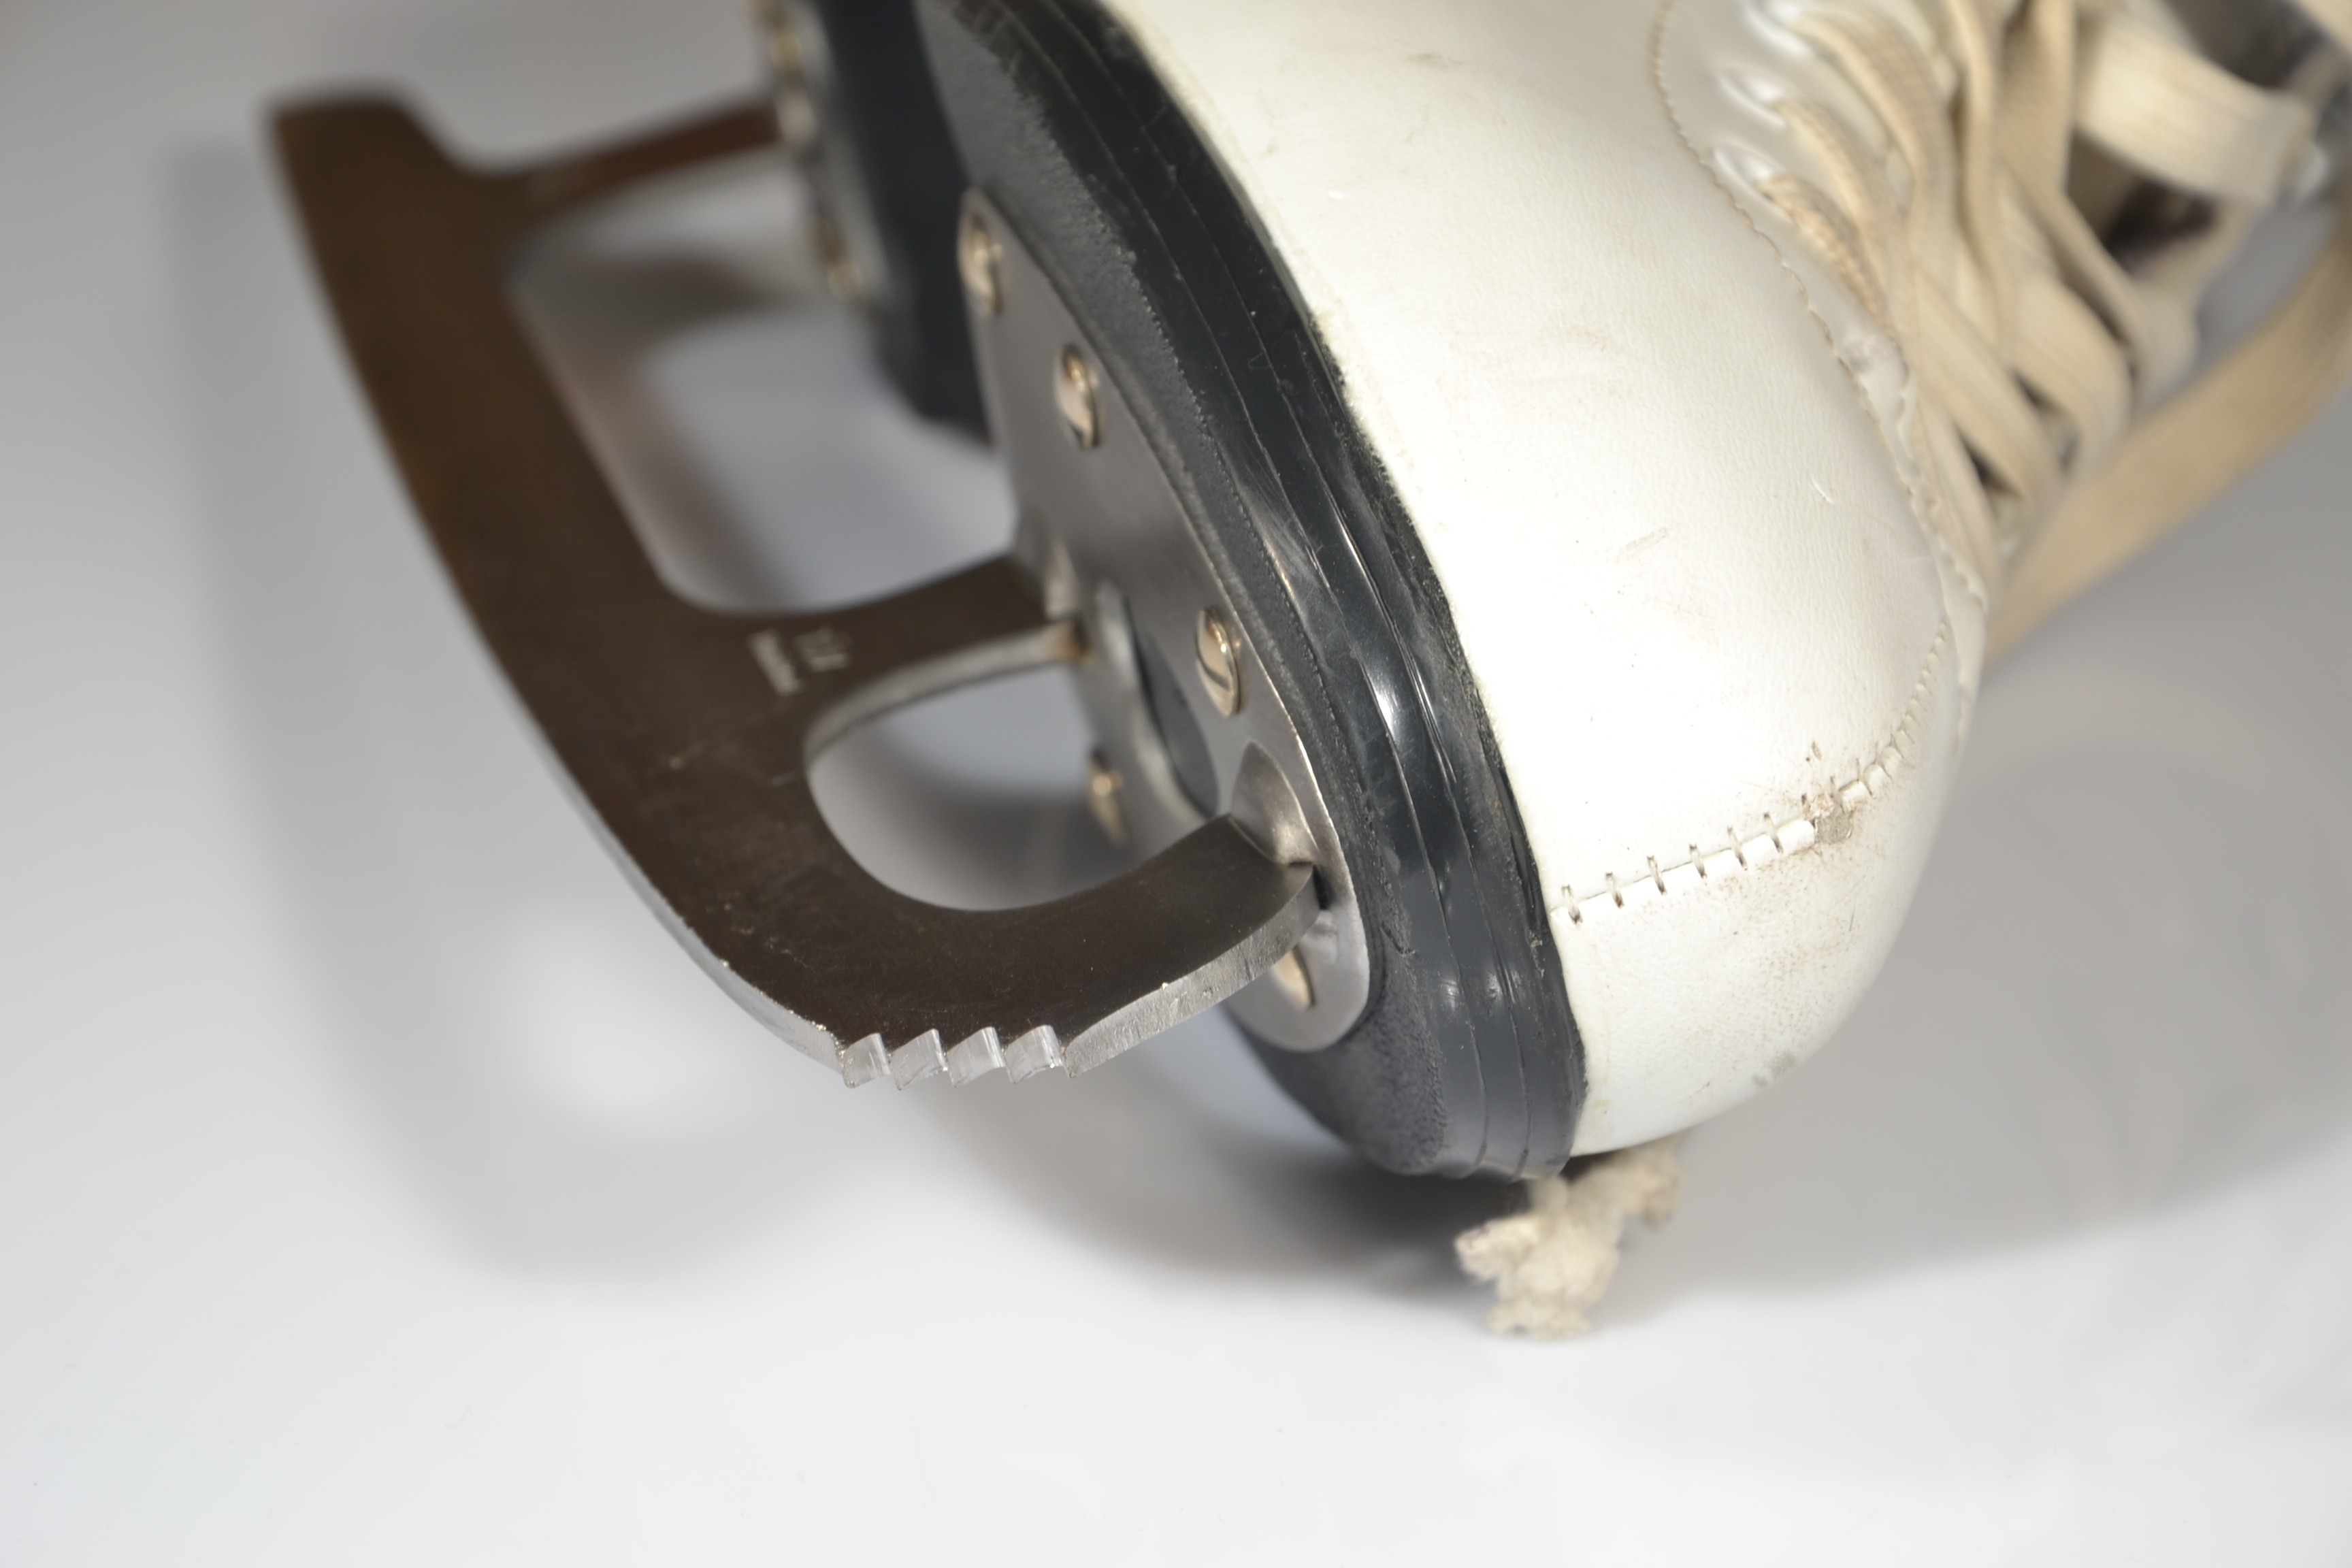
hand, cold, winter, sport, traffic, skate, ice, product, skater, skates